Wallace-Haskell Homestead

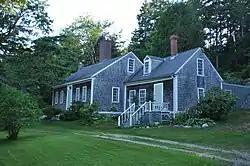

The Wallace-Haskell Homestead is a historic house at 268 West Point Road in Phippsburg, Maine. The house, a -story Cape, was the summer home of artist Ernest Haskell from 1906 until his death in 1925. It was originally built by William Wallace in 1810. The property was later run as a summer camp by Ernest's wife, and sheltered British children in the early years of World War II. The property was listed on the National Register of Historic Places in 2017.